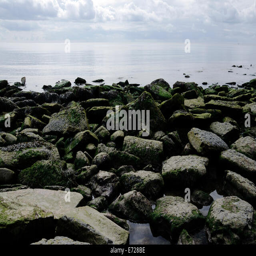
rocks and a moody sky make unesco world heritage site look like a dinosaur may just pass by .